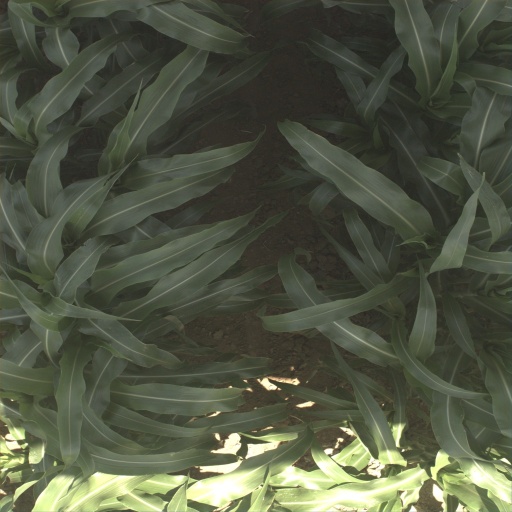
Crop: sorghum